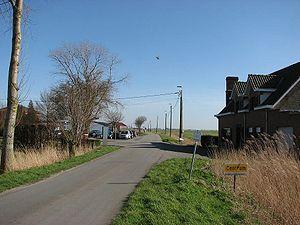
Zoutenaaie, parfois Zoutenaye en français, est une section de la ville belge de Furnes située en Région flamande dans la province de Flandre-Occidentale.